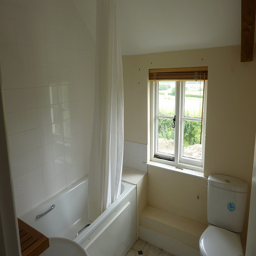
A neutral colored bathroom is free from all items.
The sun is shining in this white bathroom.
a clean bathroom with a tub and a toilet
A bare white, undecorated bathroom with tub, toilet, and window.
There is an empty sunny and simple bathroom.